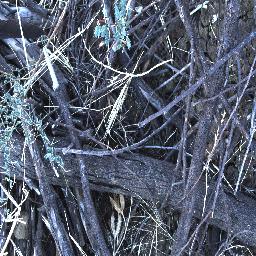
Label: prickly_acacia